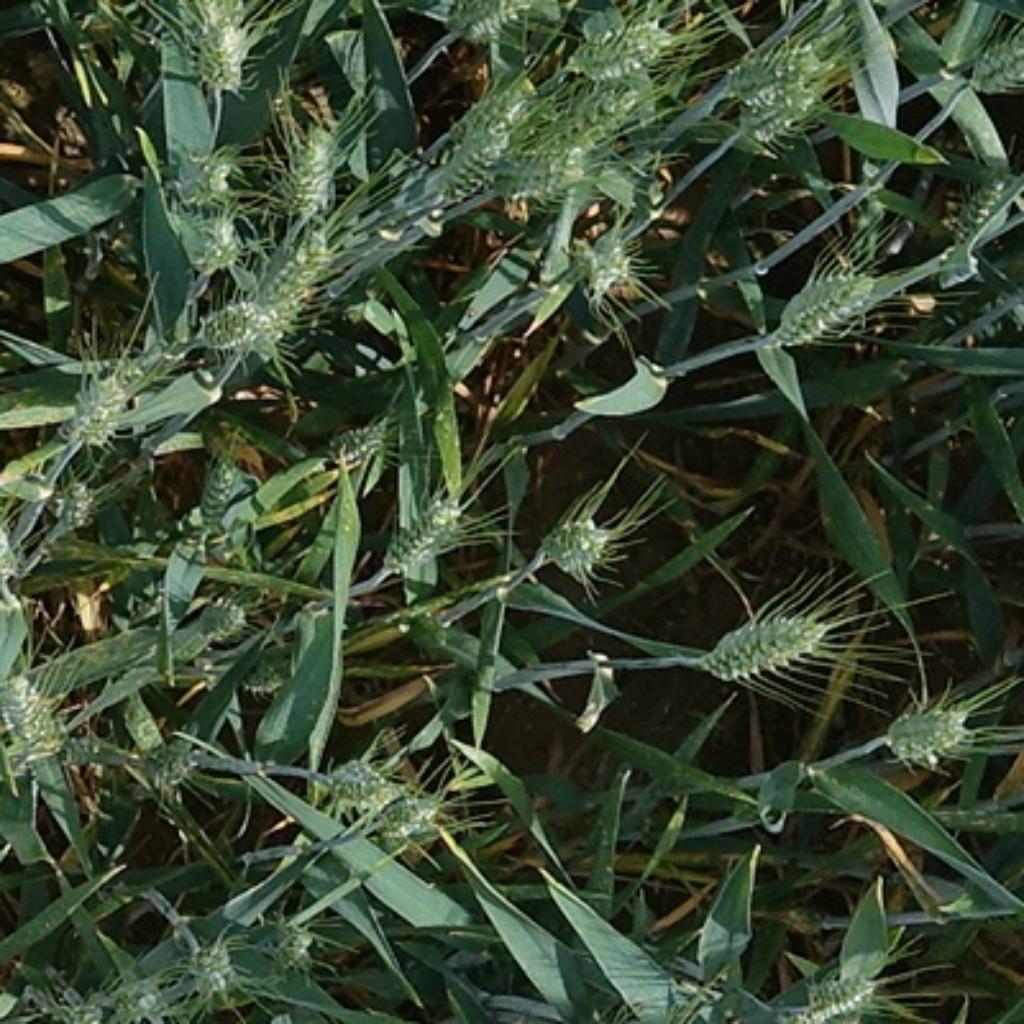
Country: France
Location: VLB
Wheat development stage: Filling